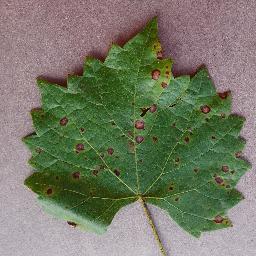
Label: Grape___Black_rot